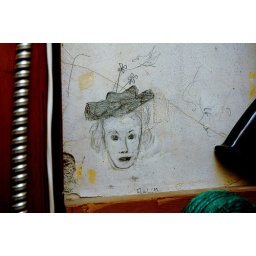
found on the wall of my apartment building built in 1930